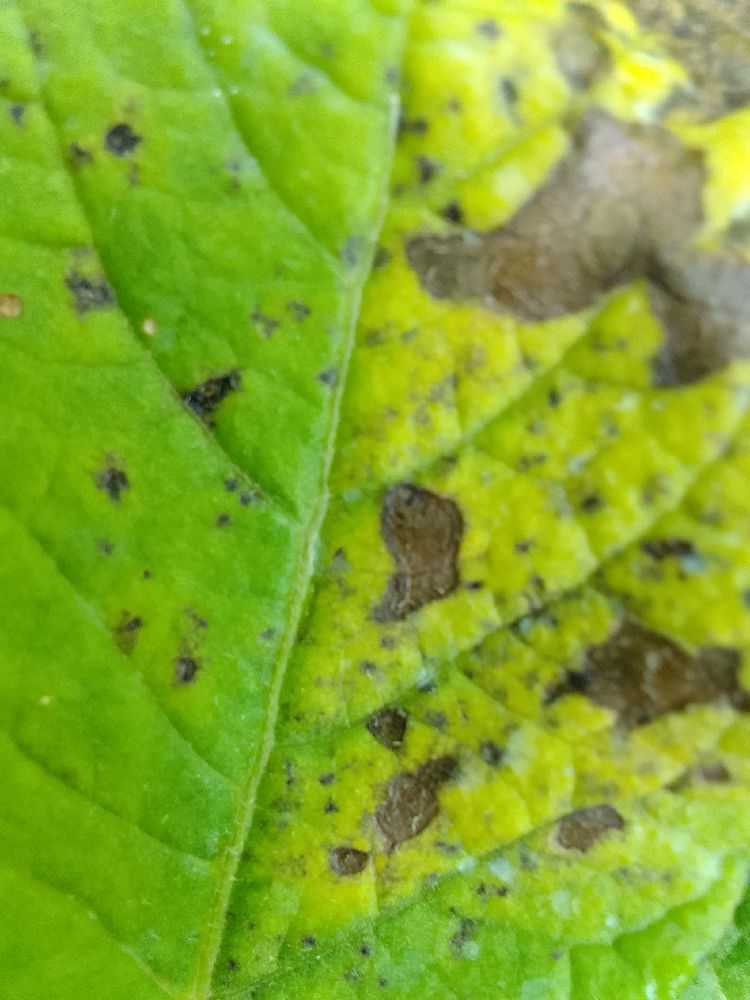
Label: Early blight